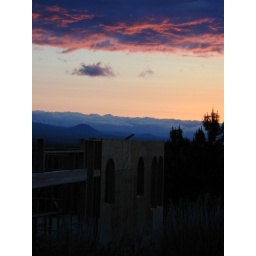
this is a sunset and the silouette of the arched windows being built into the house just below ...